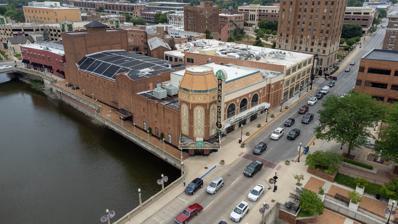
Building: Paramount Theatre (Aurora, Illinois)
Country: United States of America
Year built: 1931
Paramount Theatre Address 23 E. Galena Blvd. Location Aurora, Illinois Owner Aurora Civic Center Authority Capacity 1,885 Construction Built 1931 Renovated 1978 Website paramountaurora .com Paramount Theatre U.S. National Register of Historic Places U.S. Historic district Contributing property Show map of Illinois Show map of the United States Coordinates 41°45′27.6″N 88°18′52″W / 41.757667°N 88.31444°W / 41.757667; -88.31444 Architect Rapp and Rapp NRHP reference No. 80001371 Added to NRHP September 10, 1986 The Paramount Theatre , also known as the Paramount Arts Center , opened in Aurora, Illinois , in 1931. It was designed by Rapp and Rapp in the Art Deco style with Venetian elements. Over the years, it has hosted films, plays, musicals, concerts, comedy shows, and other acts. The structure was restored in the 1970s and added to the National Register of Historic Places in 1980. It is part of the Stolp Island Historic District . History In the 1920s, Paramount Pictures began to construct theaters that could accompany their latest films. Talkies had just begun to appear in theaters, and Paramount executives predicted exponential growth in the industry. Older theaters had acoustics and audience accommodations ideal for live theater, but advances in film technology required new trends in these areas. However, since all new theaters showed the same performances, theater design could streamline by having similar visual design. Vaudeville was now only shown on weekends and was no longer a medium for nationally recognized talent. The Paramount Theatre in Aurora was commissioned in 1931 by J. J. Rubens for one million dollars. It was designed by esteemed theater architects C. W. and George Leslie Rapp . It was the first air conditioned building built outside of Chicago . Paramount intended to bring such large theaters to all large cities across the country, but the Great Depression effectively ended these plans. The theater opened in September 1931 with appearances from Paramount film stars including The Marx Brothers , Jack Benny , Jeanette MacDonald and Burns and Allen . It is capable of holding 1,885 people; originally it held 2,125, but capacity had to be reduced to conform to fire codes. In 1976, the theater closed for renovation following its sale to the Aurora Civic Center Authority. It re-opened on April 19, 1978. On September 10, 1986, it was recognized as a Historic Place by the United States National Park Service , and was simultaneously recognized as contributing property of the Stolp Island Historic District . A lobby was added in 2006, and it remains an important part of the downtown Aurora economy. Notable productions In March 2020 The Secret of My Success , based on the 1987 movie of the same name , was mid-run for its world premiere and pre-Broadway tryout with Sydney Morton (Christy Lockhart) and Billy Harrigan Tighe (Brantley Foster/Carlton Whitfield) as leads and Gordon Greenberg directing when production was shut down due to the coronavirus pandemic . It had been scheduled to run from February 21 – March 29, and the final performance was March 12, as Illinois governor J. B. Pritzker shut down all performance venues starting March 13. References